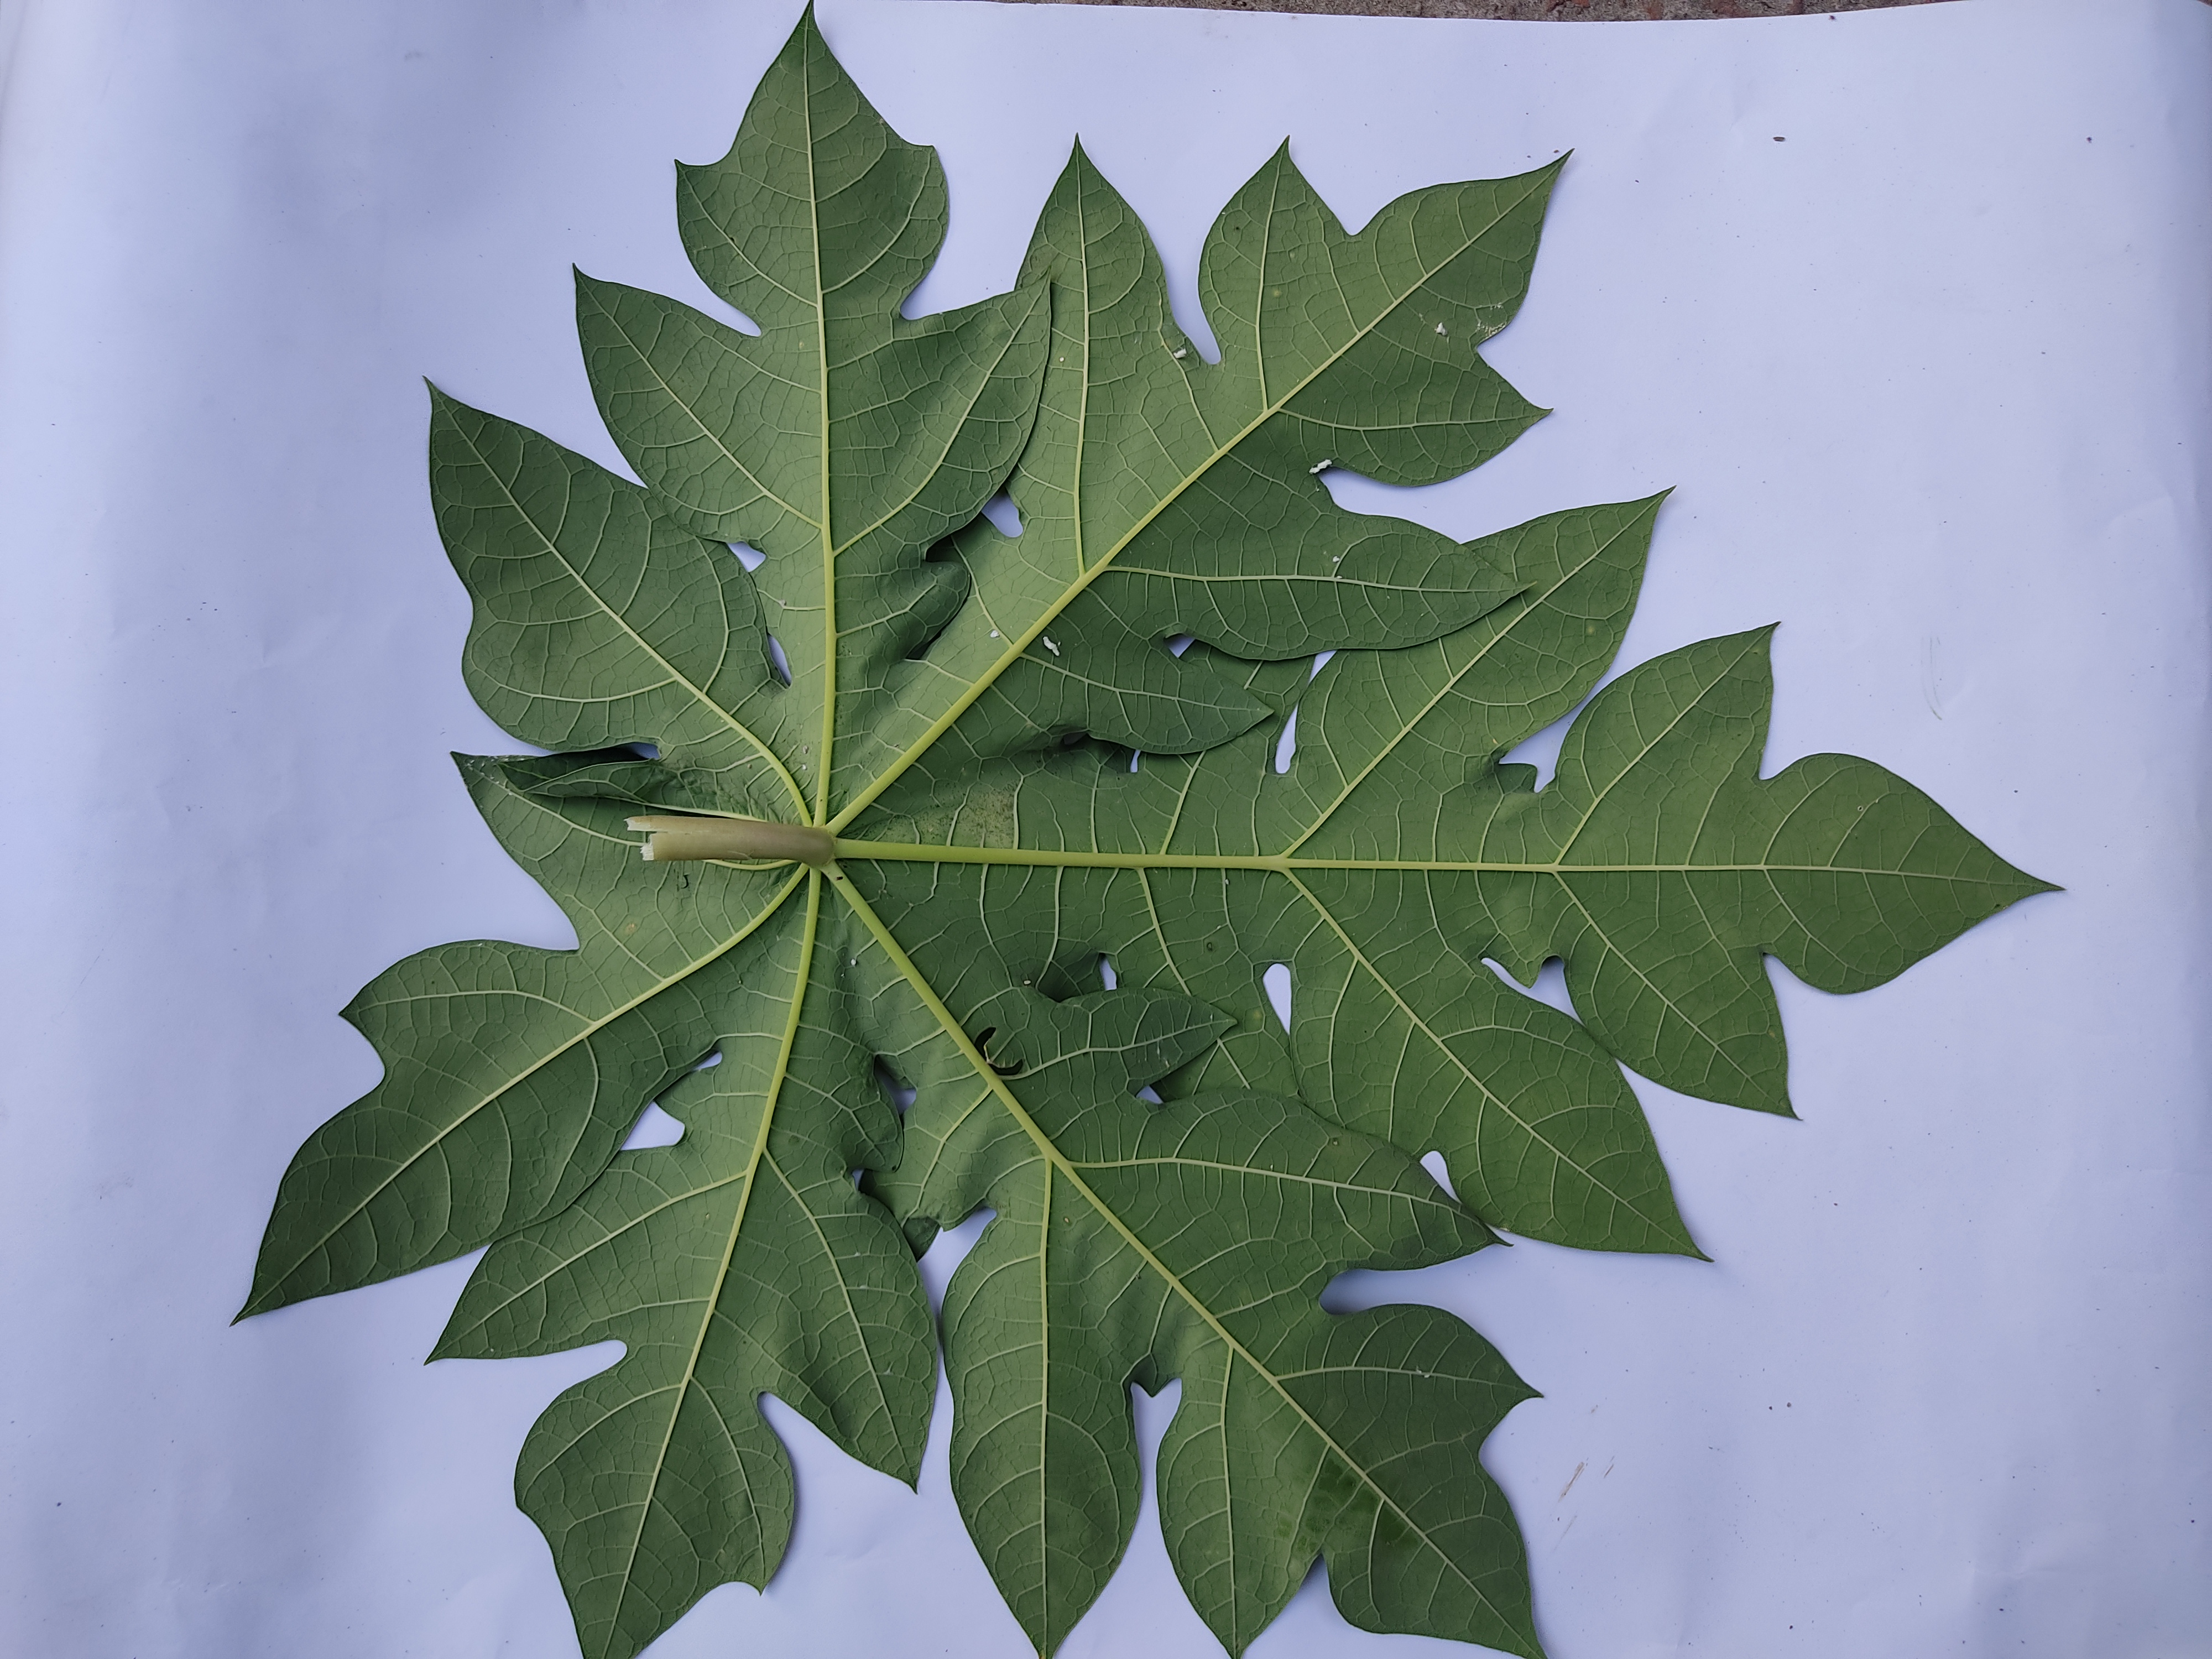
Label: Mealybug